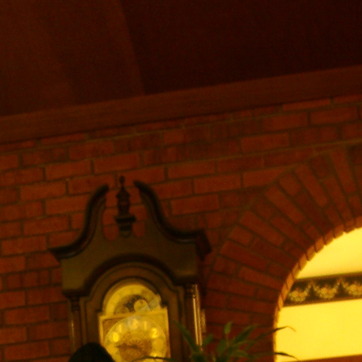
Material: brick